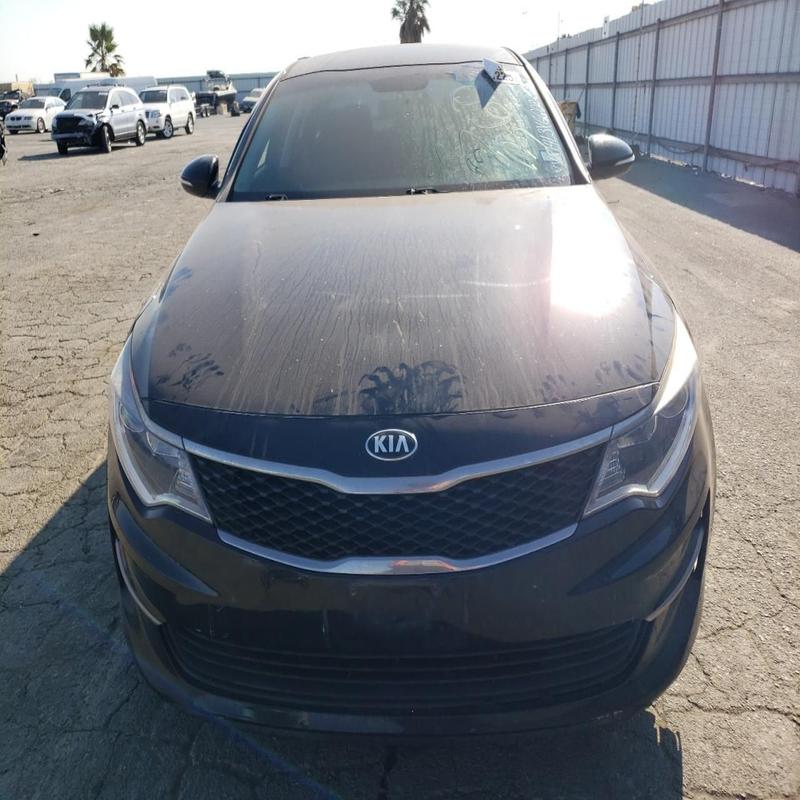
Aucun dommage détecté.
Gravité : aucun